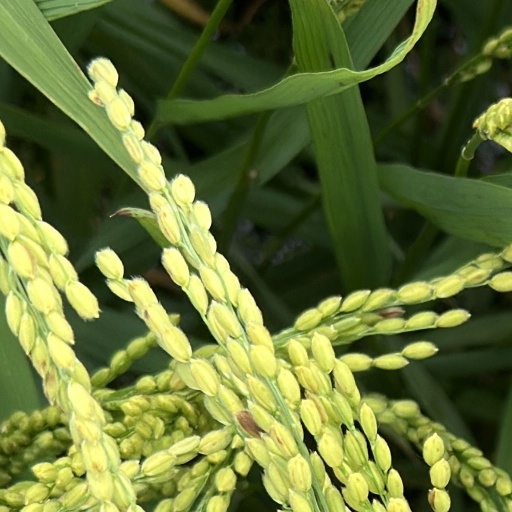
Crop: rice